Emotion Media Factory

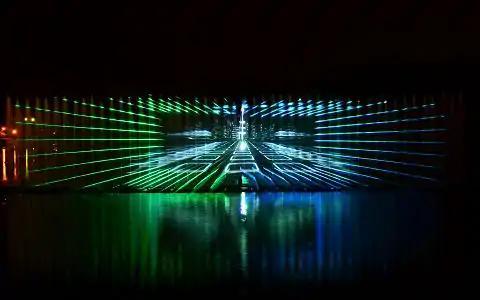
Inventions Show of Multimedia Fountain Roshen

Inventions Show, Multimedia Fountain Roshen, Vinnitsya, Ukraine